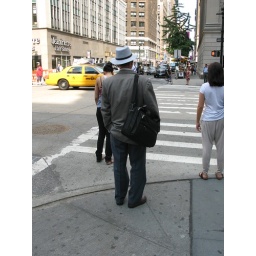
Man stands at street corner in NYC with laptop bag.